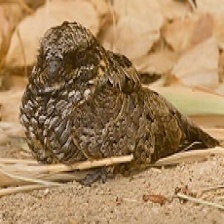
Species: COMMON POORWILL
Scientific name: PHALAENOPTILUS NUTTALLII